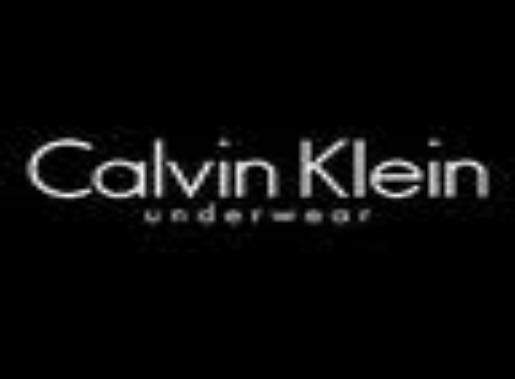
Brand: Calvin Klein Underwear
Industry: Clothes